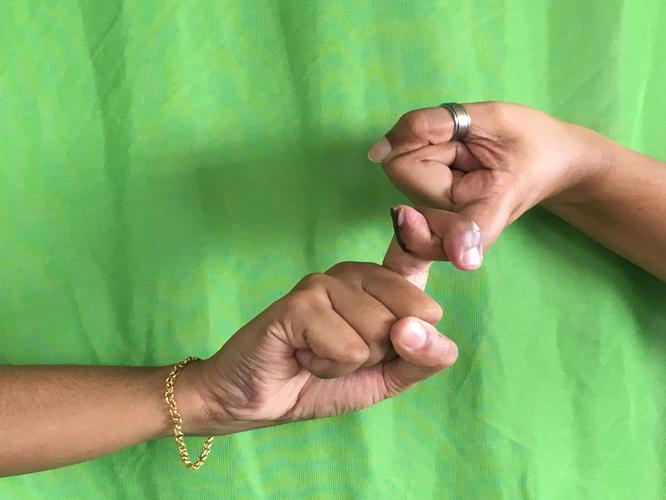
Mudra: Pasha
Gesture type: double_hand